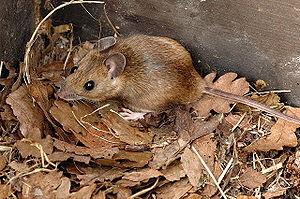
Halsbåndmus
Halsbåndmusen er en mus.